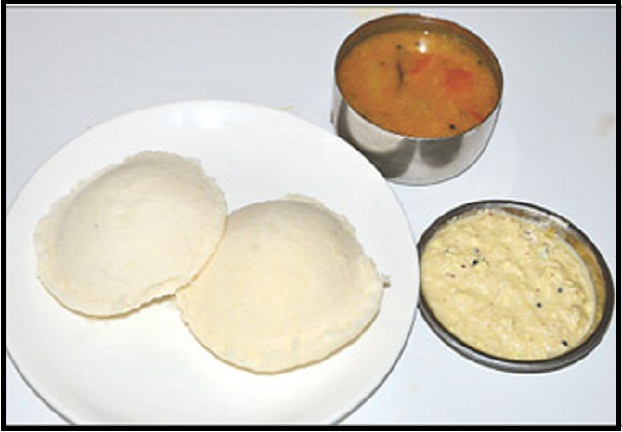
Dish: idli